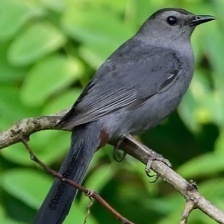
Species: GRAY CATBIRD
Scientific name: DUMETELLA CAROLINENSIS